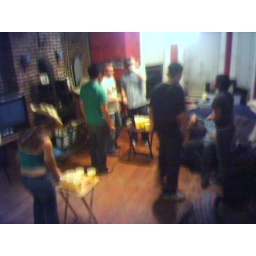
Beirut with a girl in a cowboy hat